Isotopes of americium

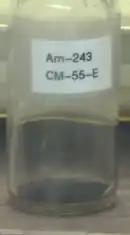

Americium-243 has a mass of 243.06138 g/mol and a half-life of 7350 years, the longest lasting of all americium isotopes. It is formed in the nuclear fuel cycle by neutron capture on plutonium-242 followed by beta decay. Production increases exponentially with increasing burnup as a total of 5 neutron captures on U are required. If MOX-fuel is used, particularly MOX-fuel high in and , more americium overall and more will be produced.